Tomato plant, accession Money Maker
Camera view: horizontal (90 deg, fisheye); turntable rotation: 210 degrees
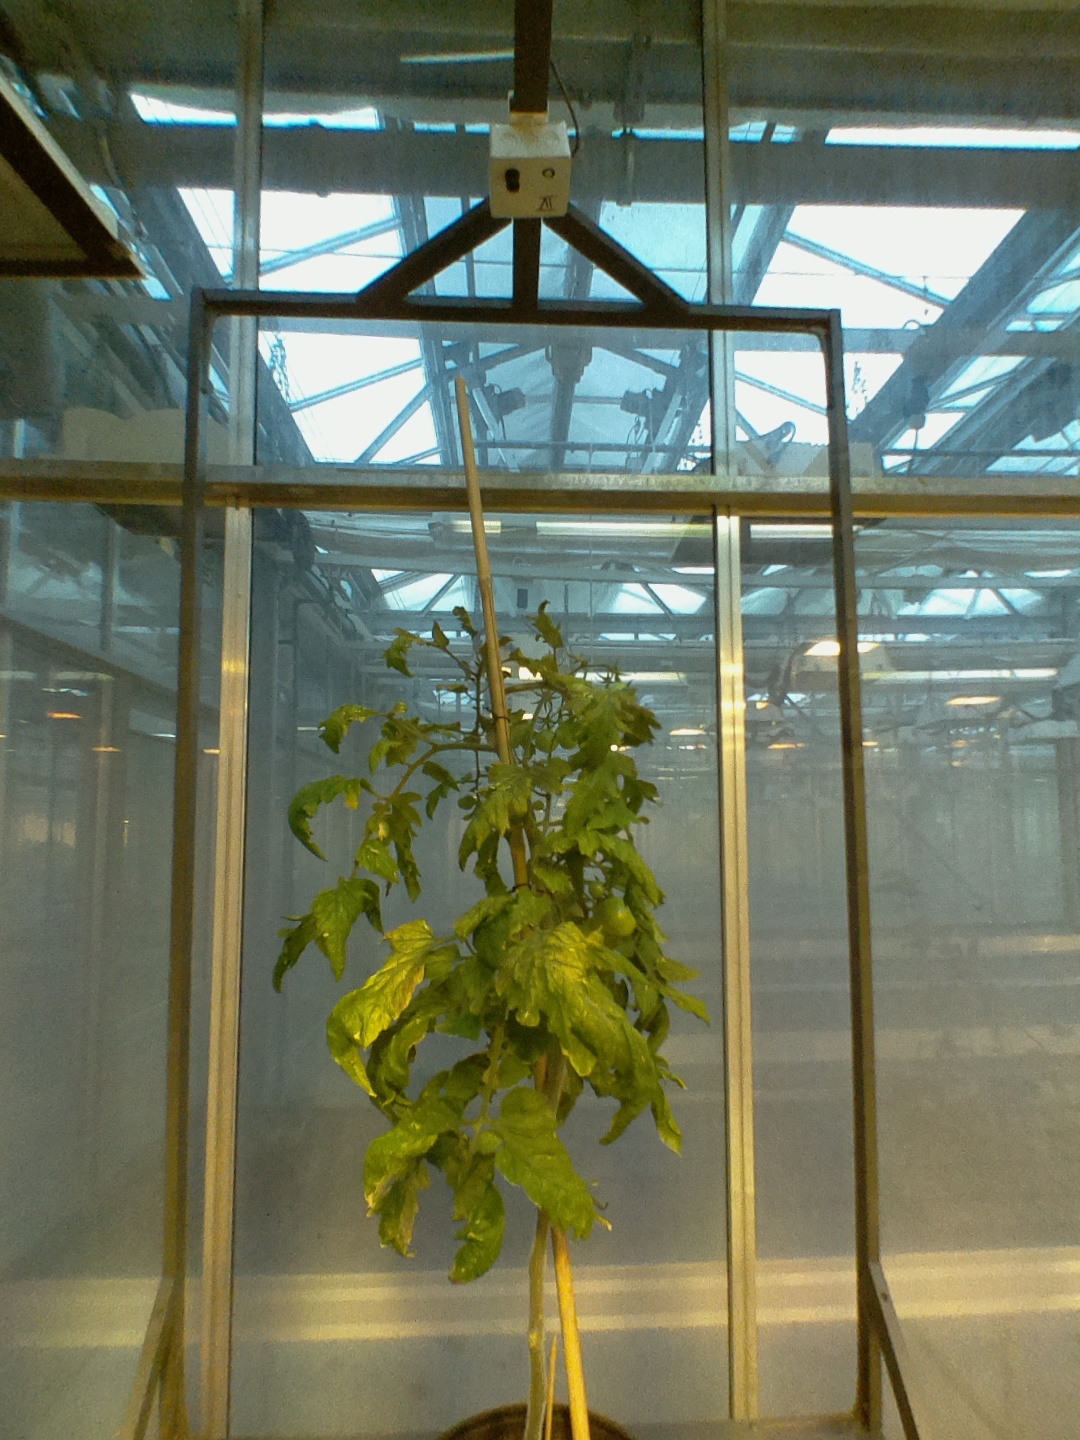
BBCH growth stage 78: 80% -90% of final fruit size